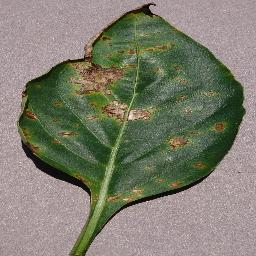
Label: Pepper,_bell___Bacterial_spot